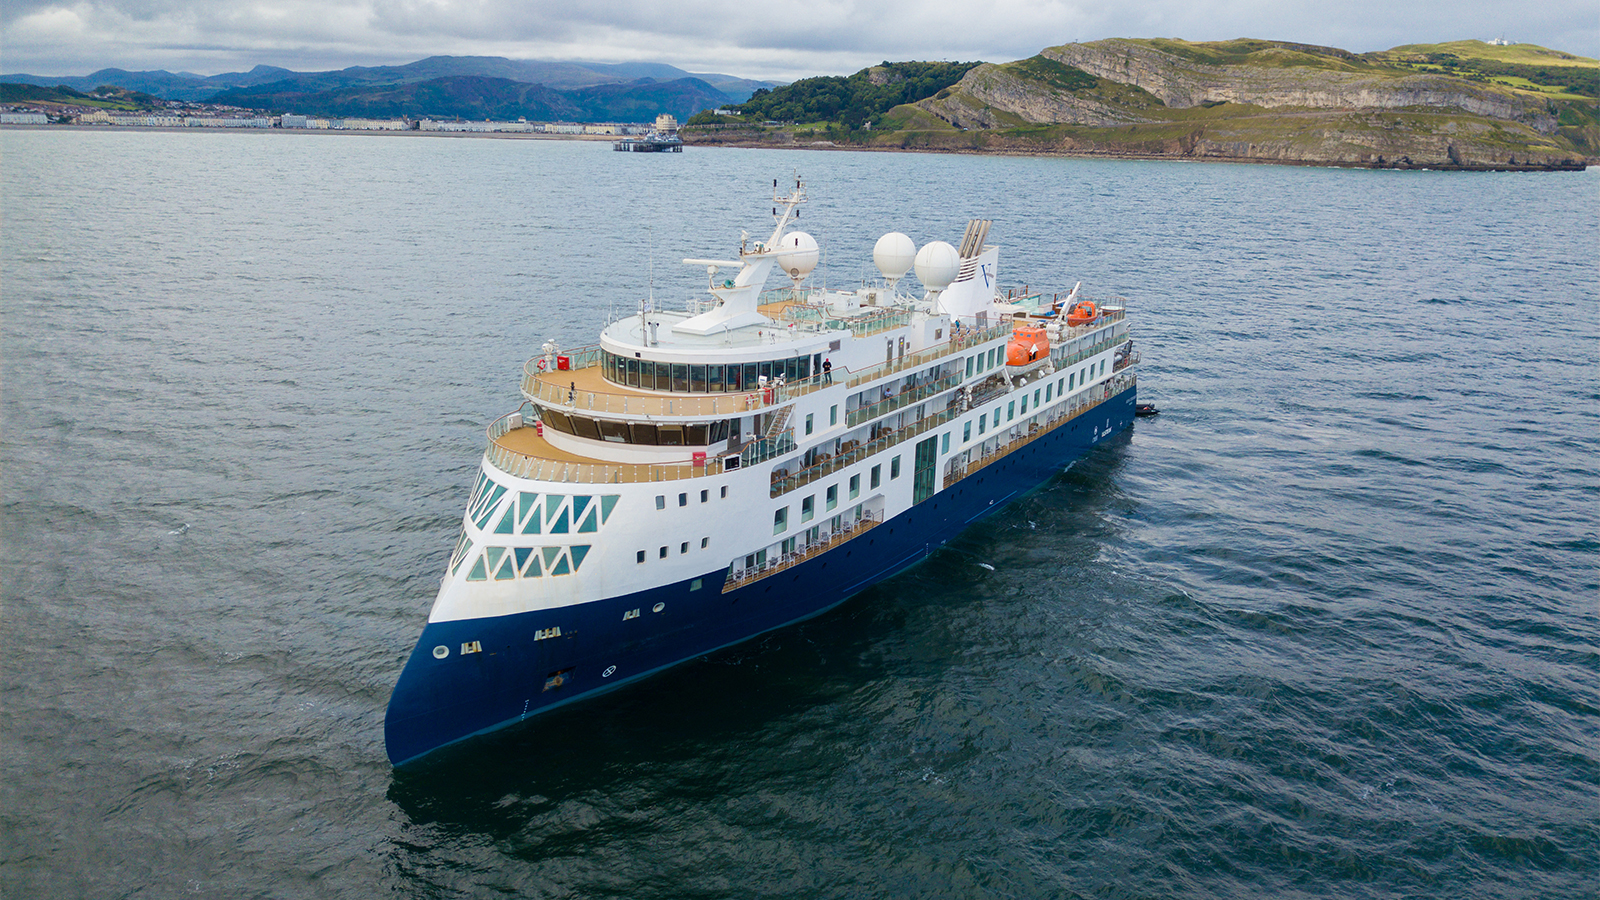
Vehicle type: Ships